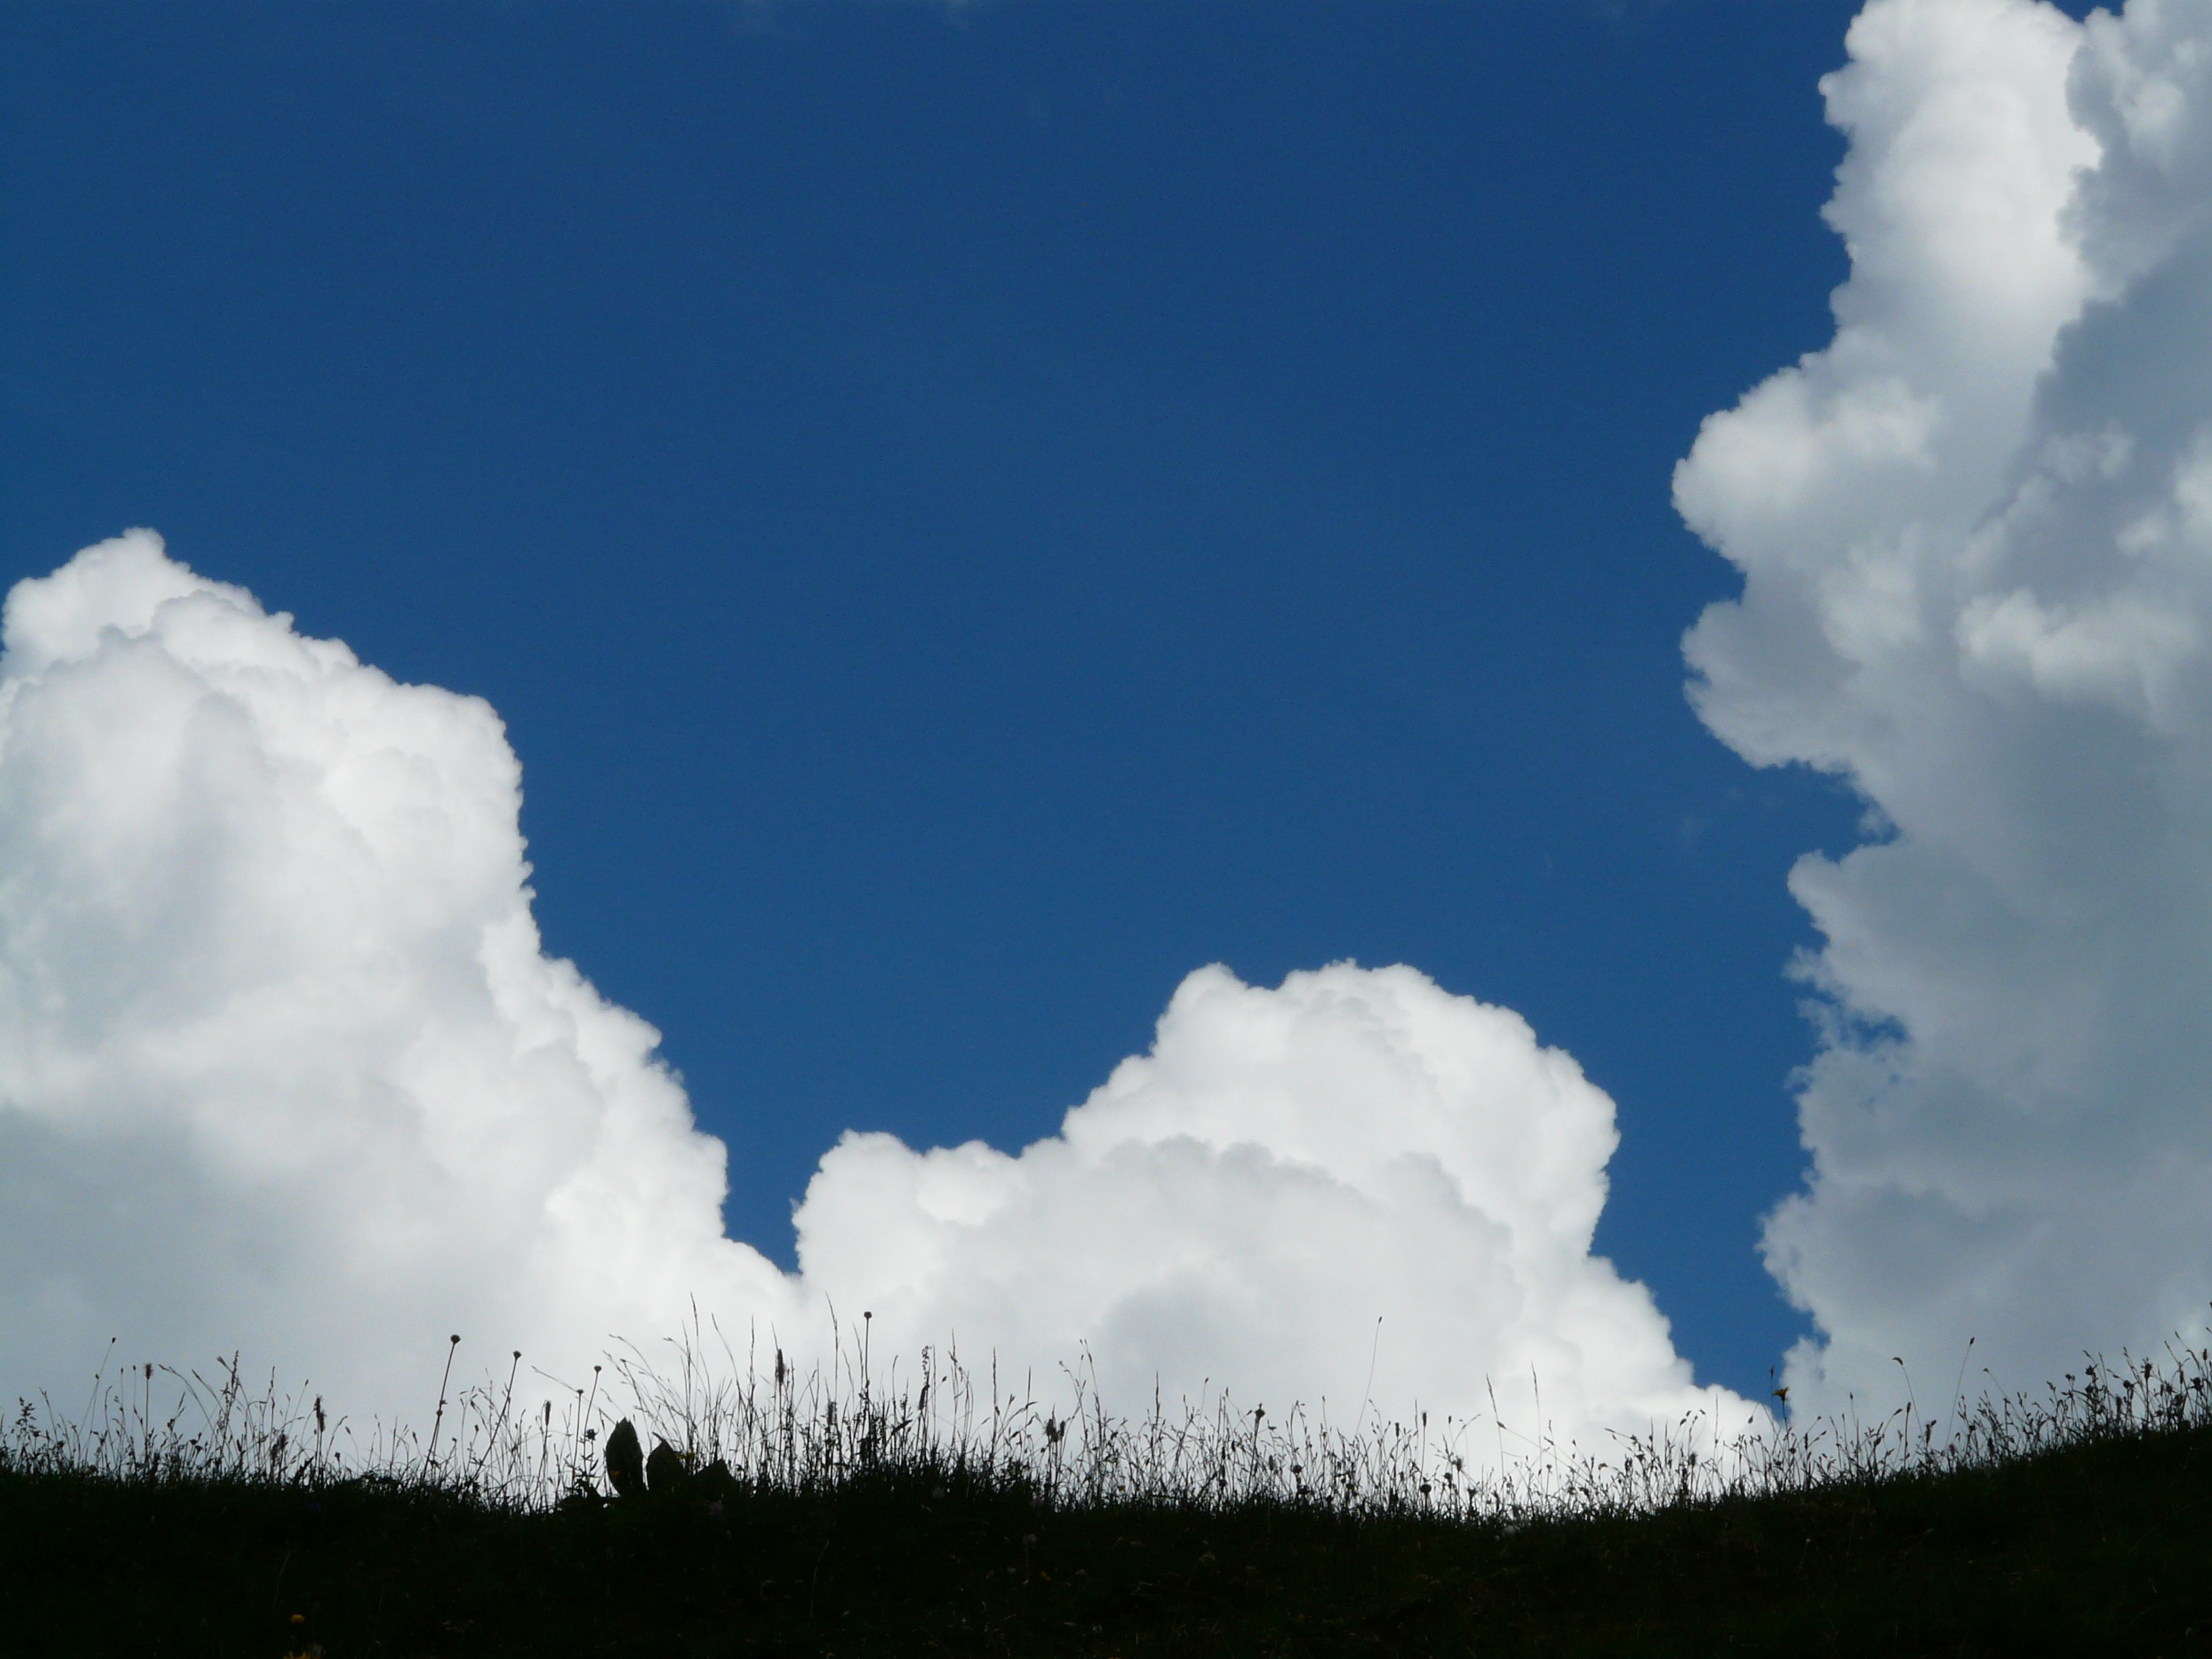
cloud, sky, rain, atmosphere, daytime, weather, cumulus, blue, thunderstorm, clouds form, cumulus clouds, meteorological phenomenon, steel blue, atmosphere of earth